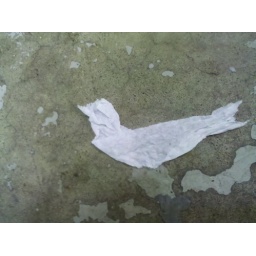
Found on the ground. Discarded toilet paper in the shape of a bird.